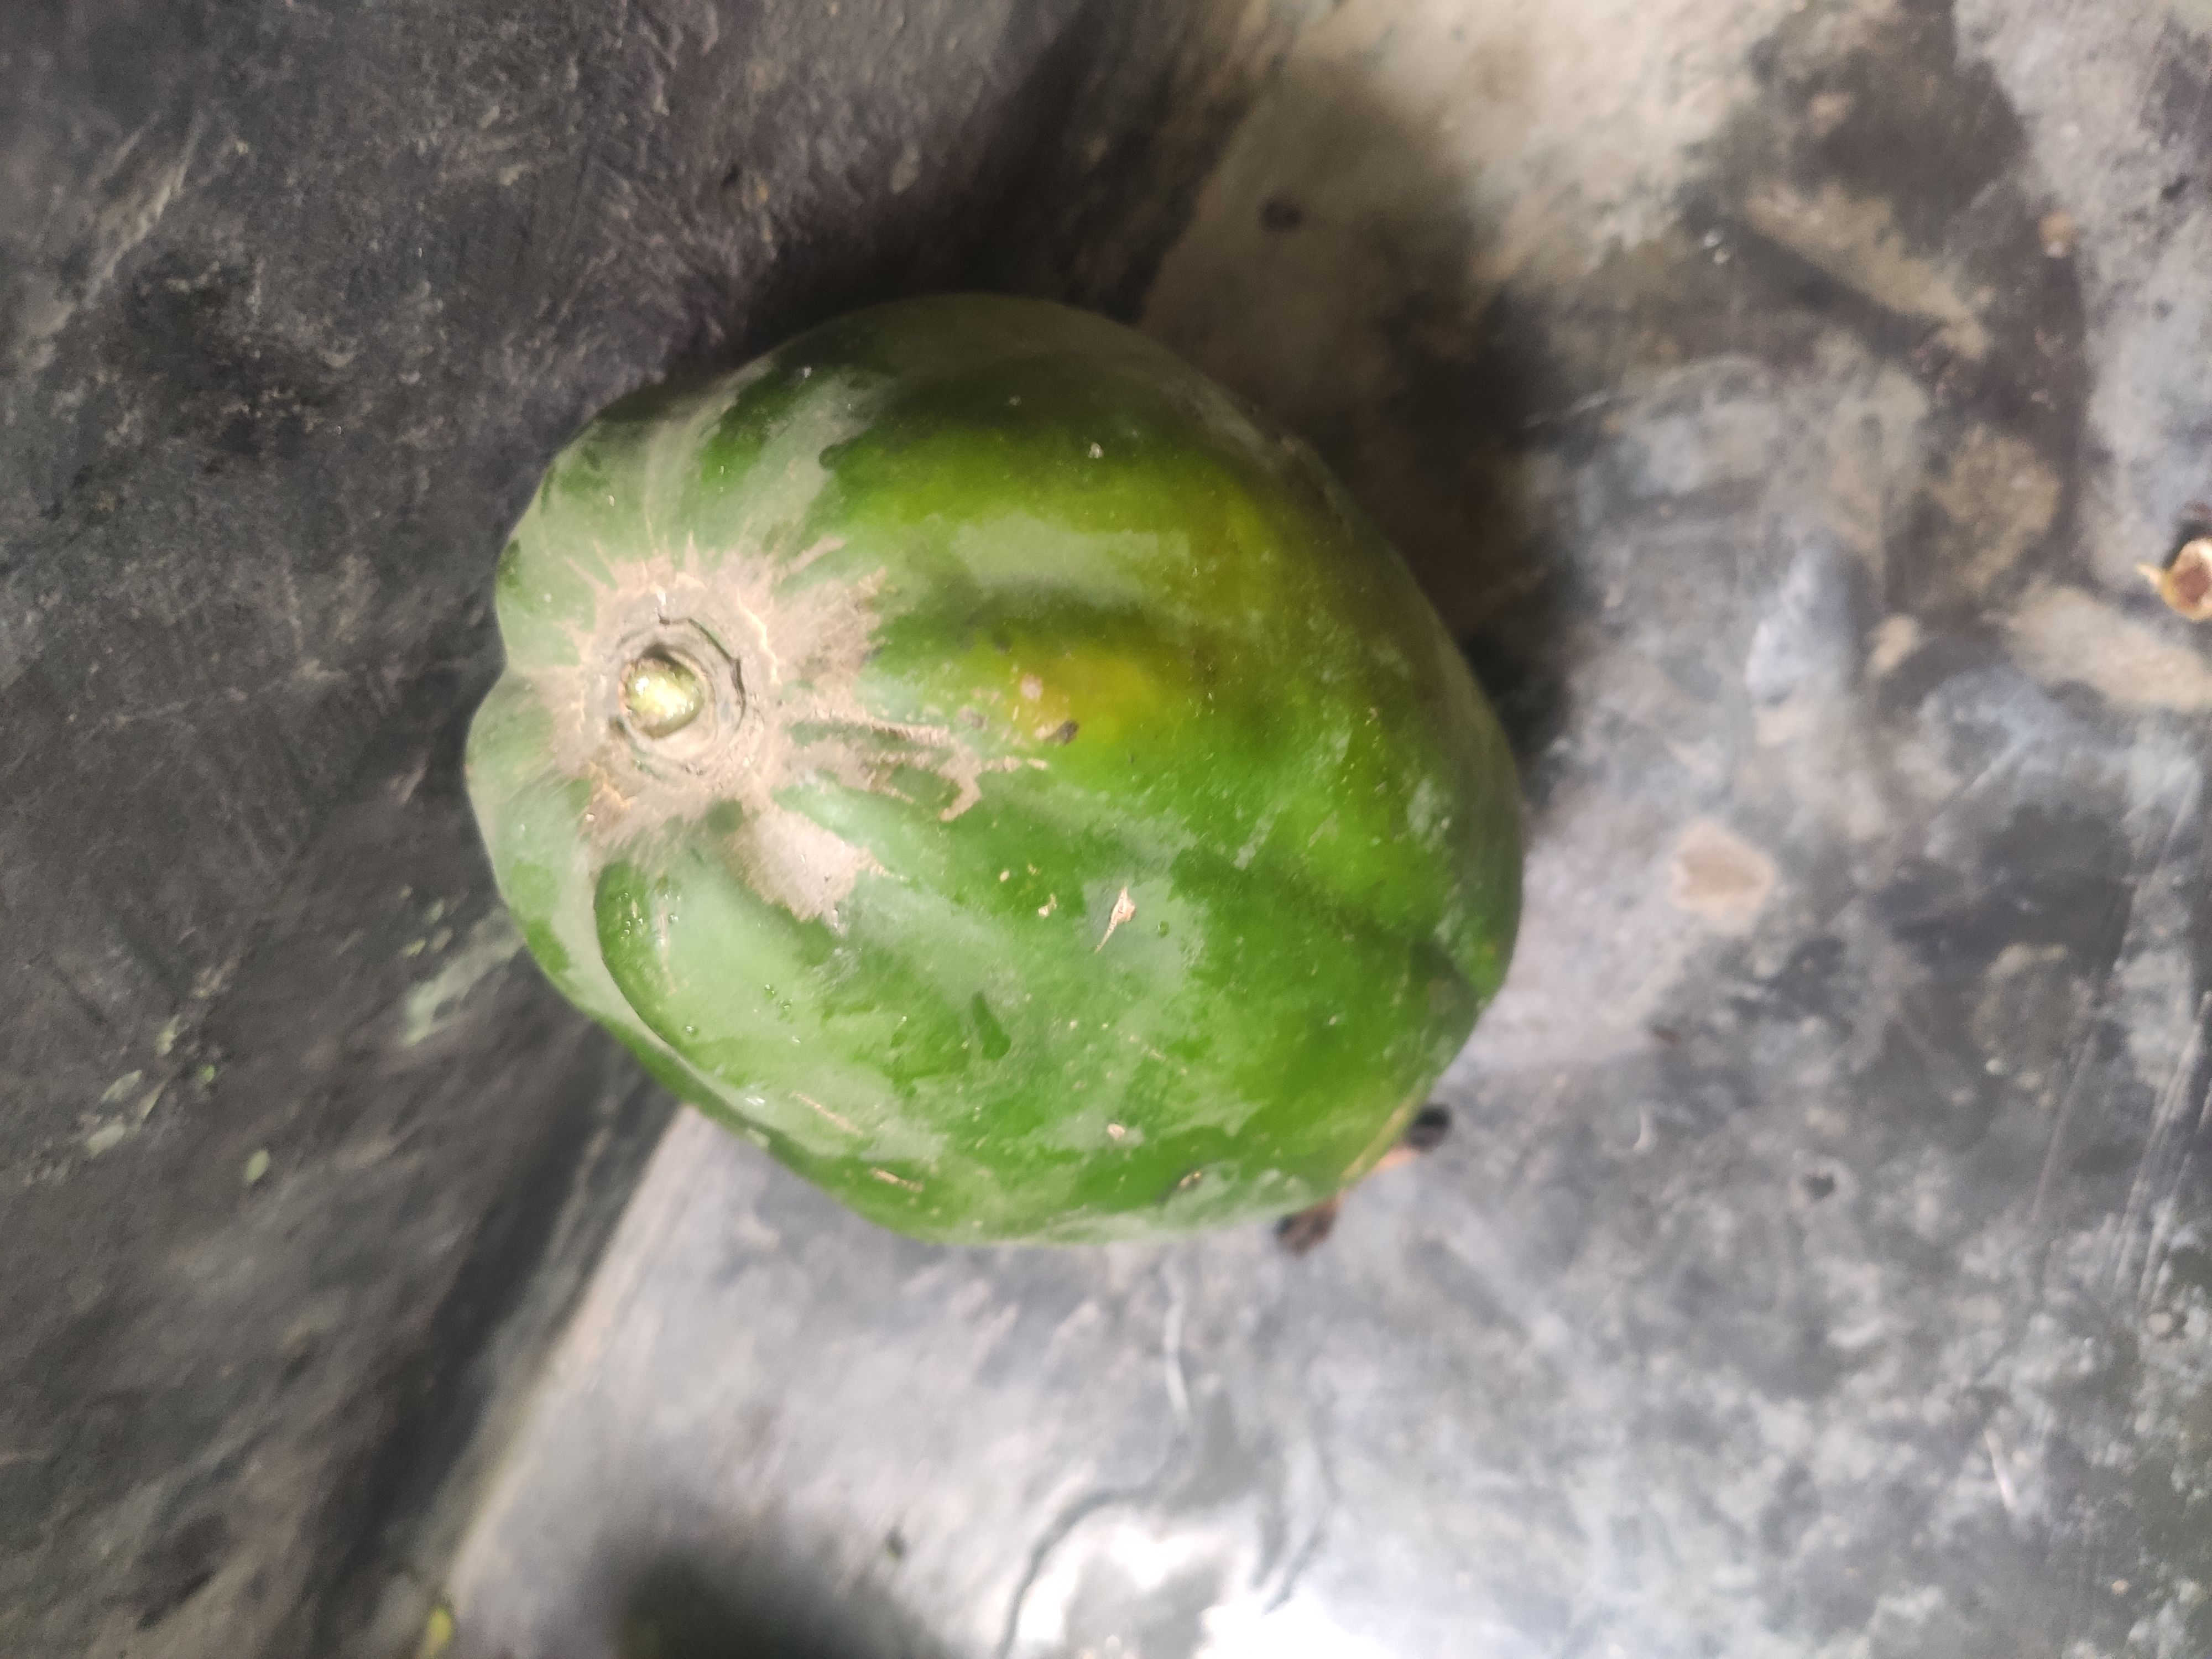
Fruit: papayas
Grade: 1st-grade